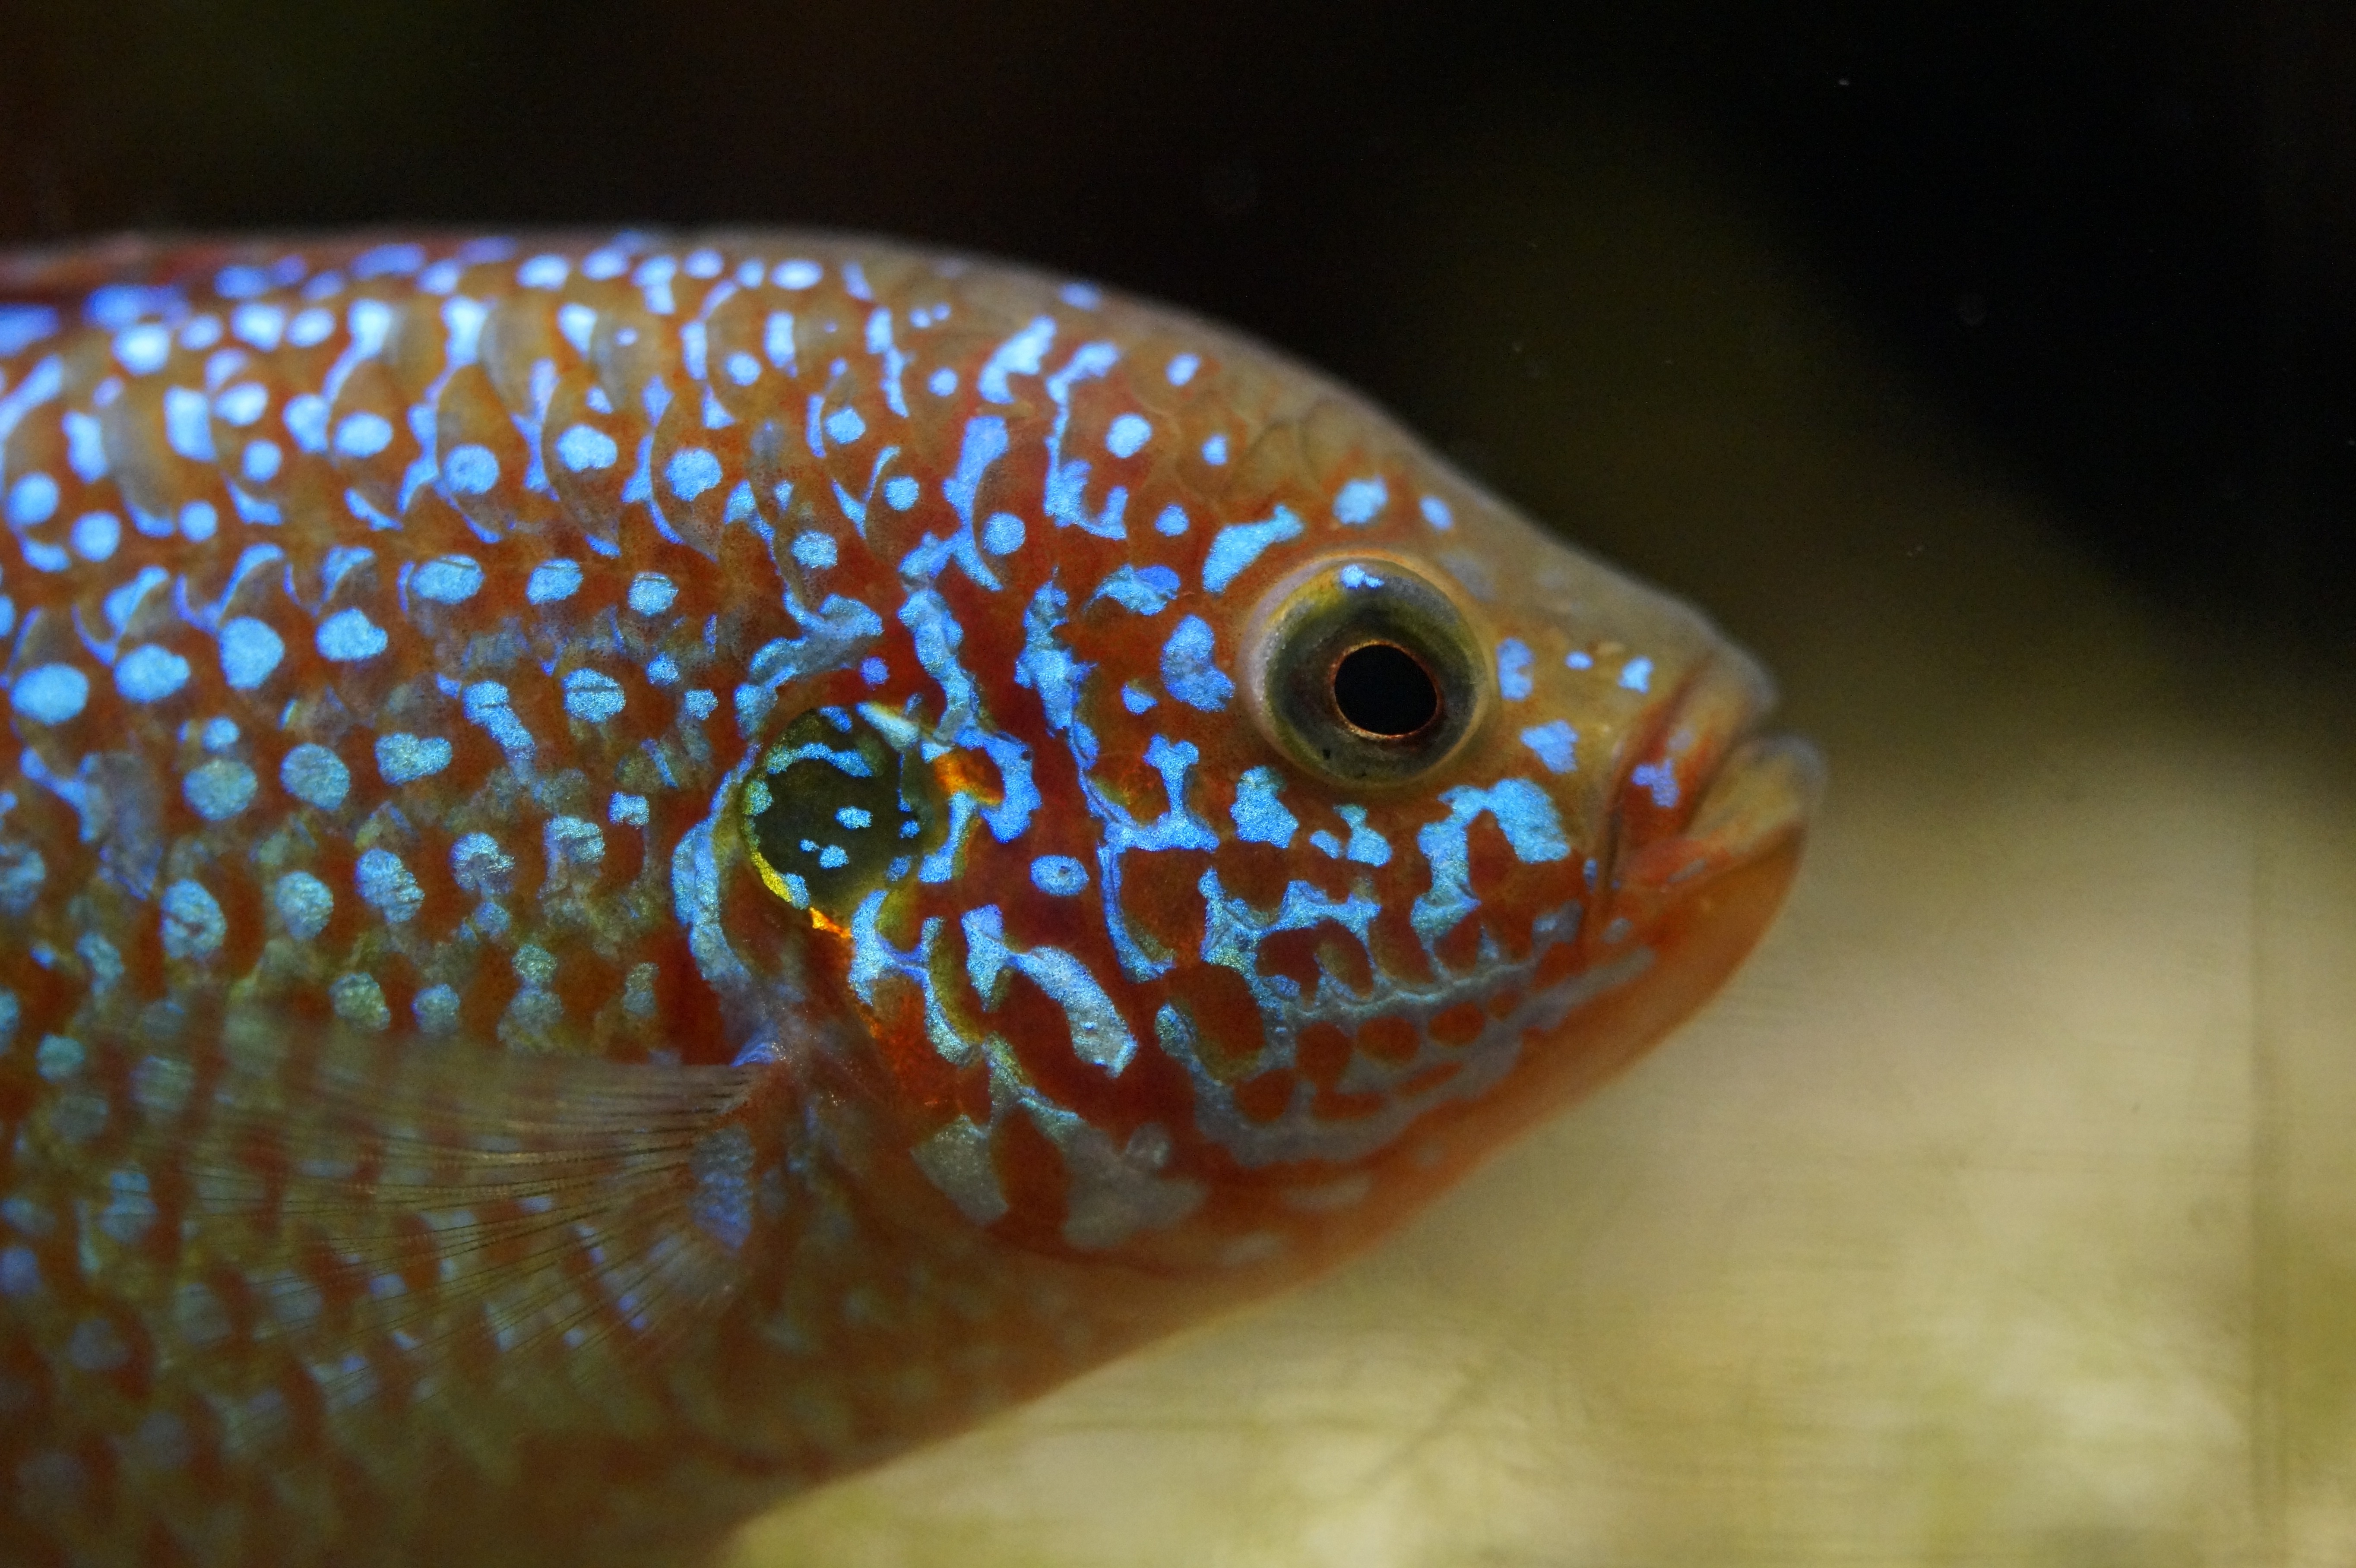
sea, water, underwater, orange, biology, colorful, fish, close, fauna, fluorescent, close up, spotted, aquarium, head, vertebrate, points, underwater world, macro photography, organism, retired, marine biology, pomacentridae